2009–10 Inter-Provincial Limited Over Tournament

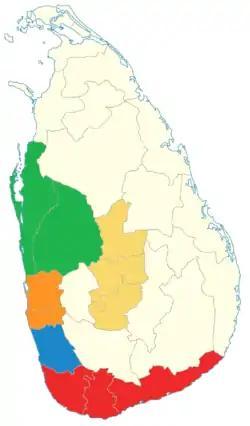
Inter-Provincial Twenty20 teams.

Teams received 5 points for a win, 2 for a tie or no result, and 0 for a loss. At the end of the regular matches the teams ranked two and three play each other in the preliminary final. The winner of the preliminary final earns the right to play the first placed team in the final at the home venue of the first placed team. In the event of several teams finishing with the same number of points, standings are determined by most wins, then net run rate (NRR).